The Typist Gets Married

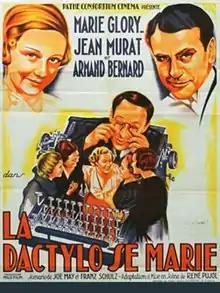
Theatrical film poster

The Typist Gets Married (French: La dactylo se marie) is a 1934 French-German comedy film directed by Joe May and René Pujol and starring Marie Glory, Jean Murat and Armand Bernard. It was a sequel to the 1931 film "The Typist" which also starred Glory.